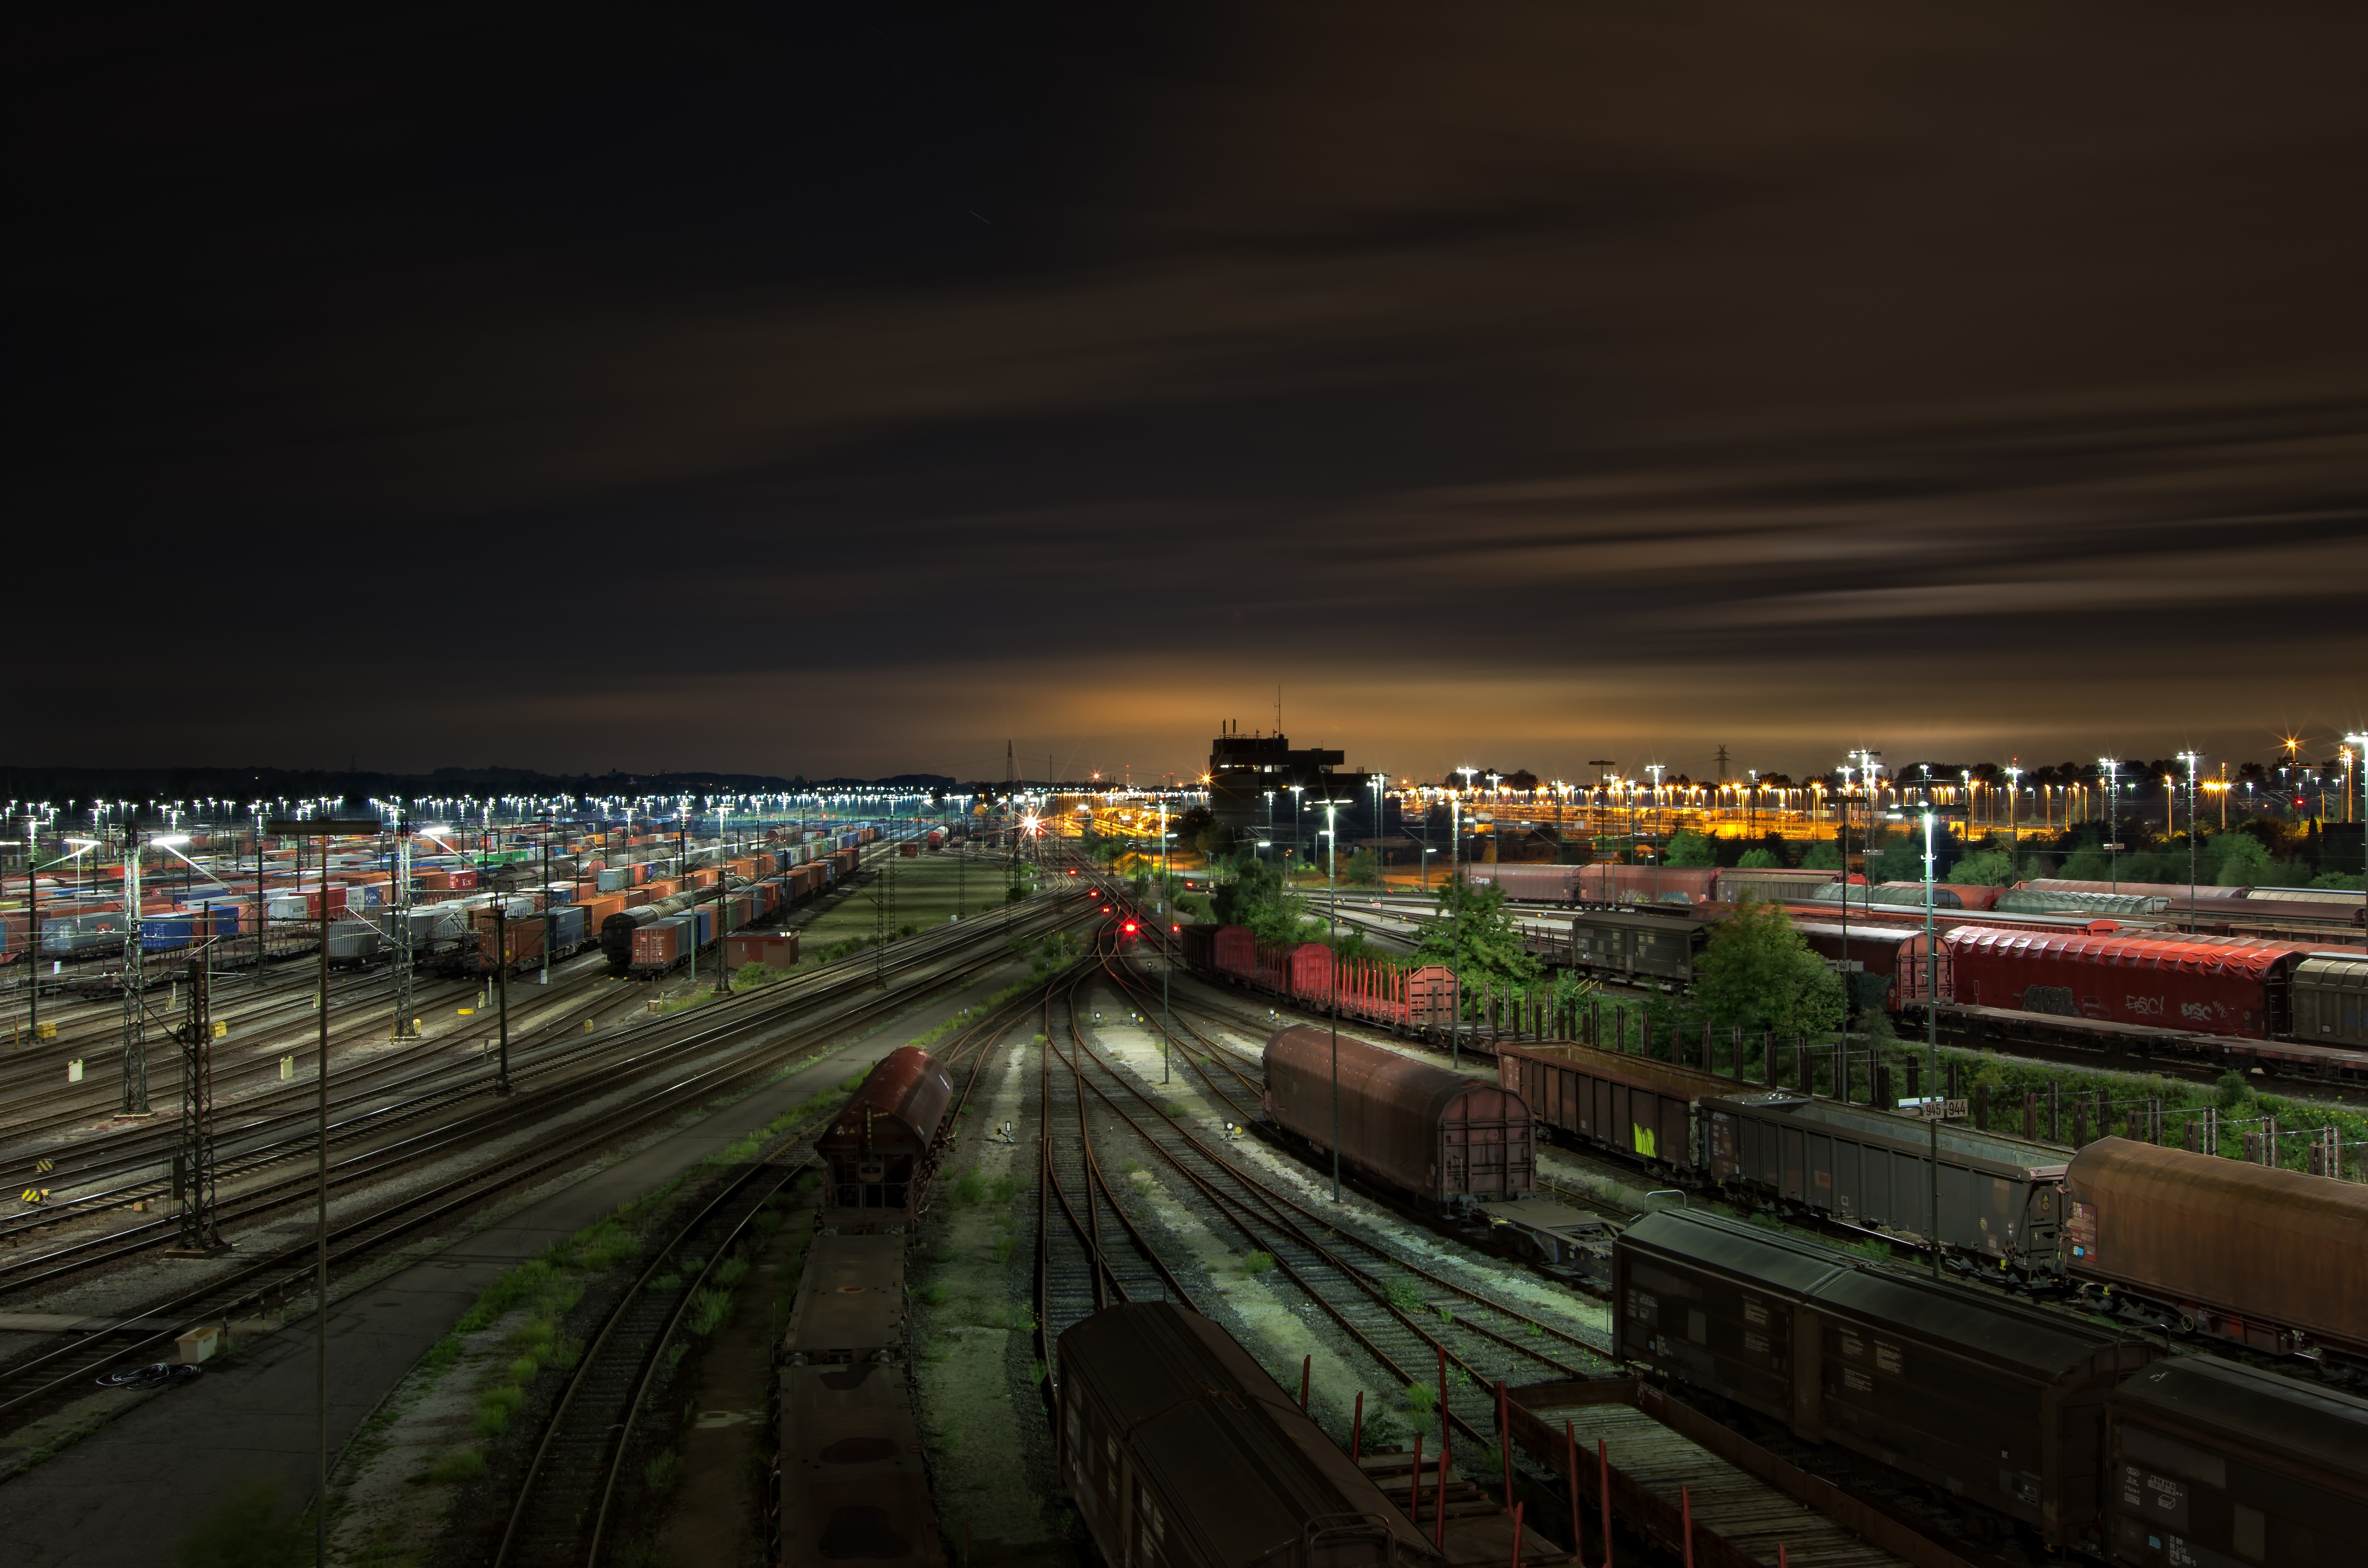
light, structure, sunset, traffic, night, wagon, highway, train, cityscape, dusk, transport, evening, reflection, stadium, mesh, railway station, screenshot, gleise, rail traffic, lower saxony, railway traffic, track bed, urban area, marshalling yard, freight trains, trains lok, metropolitan area, sport venue